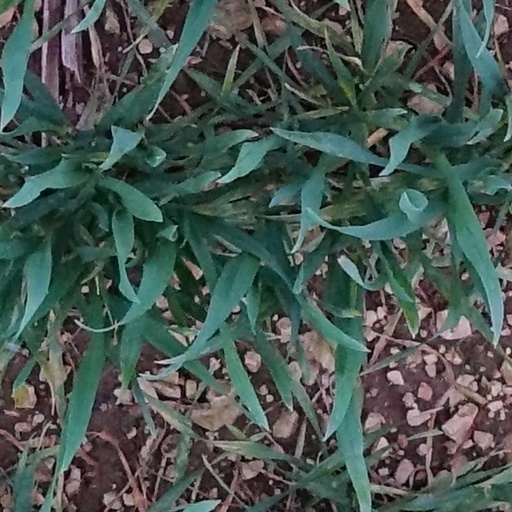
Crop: wheat